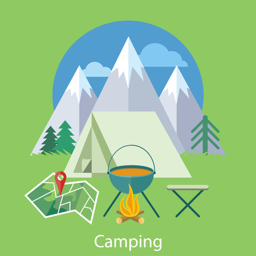
the camping tent near the fire and mountains in the background with trees vector